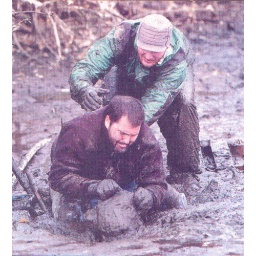
turtle rescue 2005, boulder, colorado, newspaper photo on front cover featuring me in green and my friend matt in black.